Landesausbau

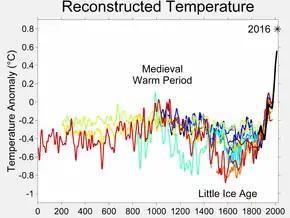
Northern Hemisphere temperature reconstructions for the past 2000 years

The Landesausbau was caused by several factors, including a moderate climate known as the Medieval Warm Period from about 950 to 1250, which resulted in a greater exploitation of the natural resources and in longer and more productive growing season.